Mode-k flattening

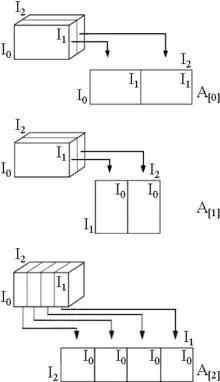
Flattening a (3rd-order) tensor. The tensor can be flattened in three ways to obtain matrices comprising its mode-0, mode-1, and mode-2 vectors.

In multilinear algebra, mode-m flattening, also known as matrixizing, matricizing, or unfolding, is an operation that reshapes a multi-way array formula_1 into a matrix denoted by formula_2 (a two-way array).